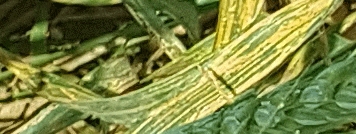
Label: Wheat___Yellow_Rust